United States Post Office (Mount Vernon, New York)

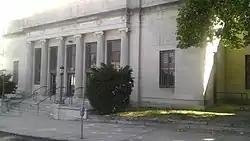

US Post Office-Mount Vernon is a historic post office building located at Mount Vernon in Westchester County, New York, United States. It was built in 1915 and is one of a number of post offices designed by the Office of the Supervising Architect under direction of Oscar Wenderoth. It is a two to three story, symmetrical building faced with limestone in the Classical Revival style. It is composed of a five bay central section with flanking one bay recessed wings.